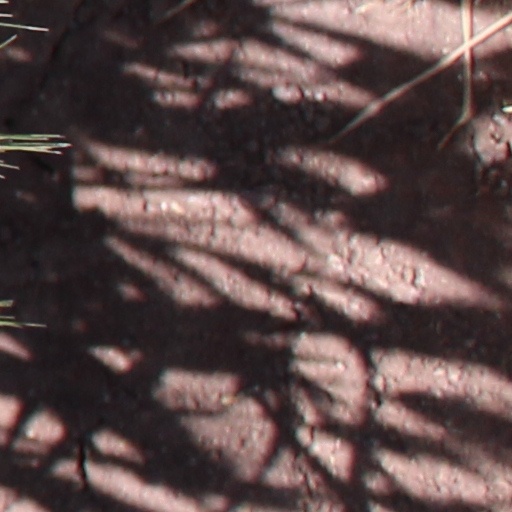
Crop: wheat